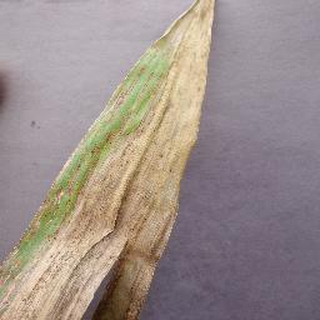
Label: corn_northern_leaf_blight